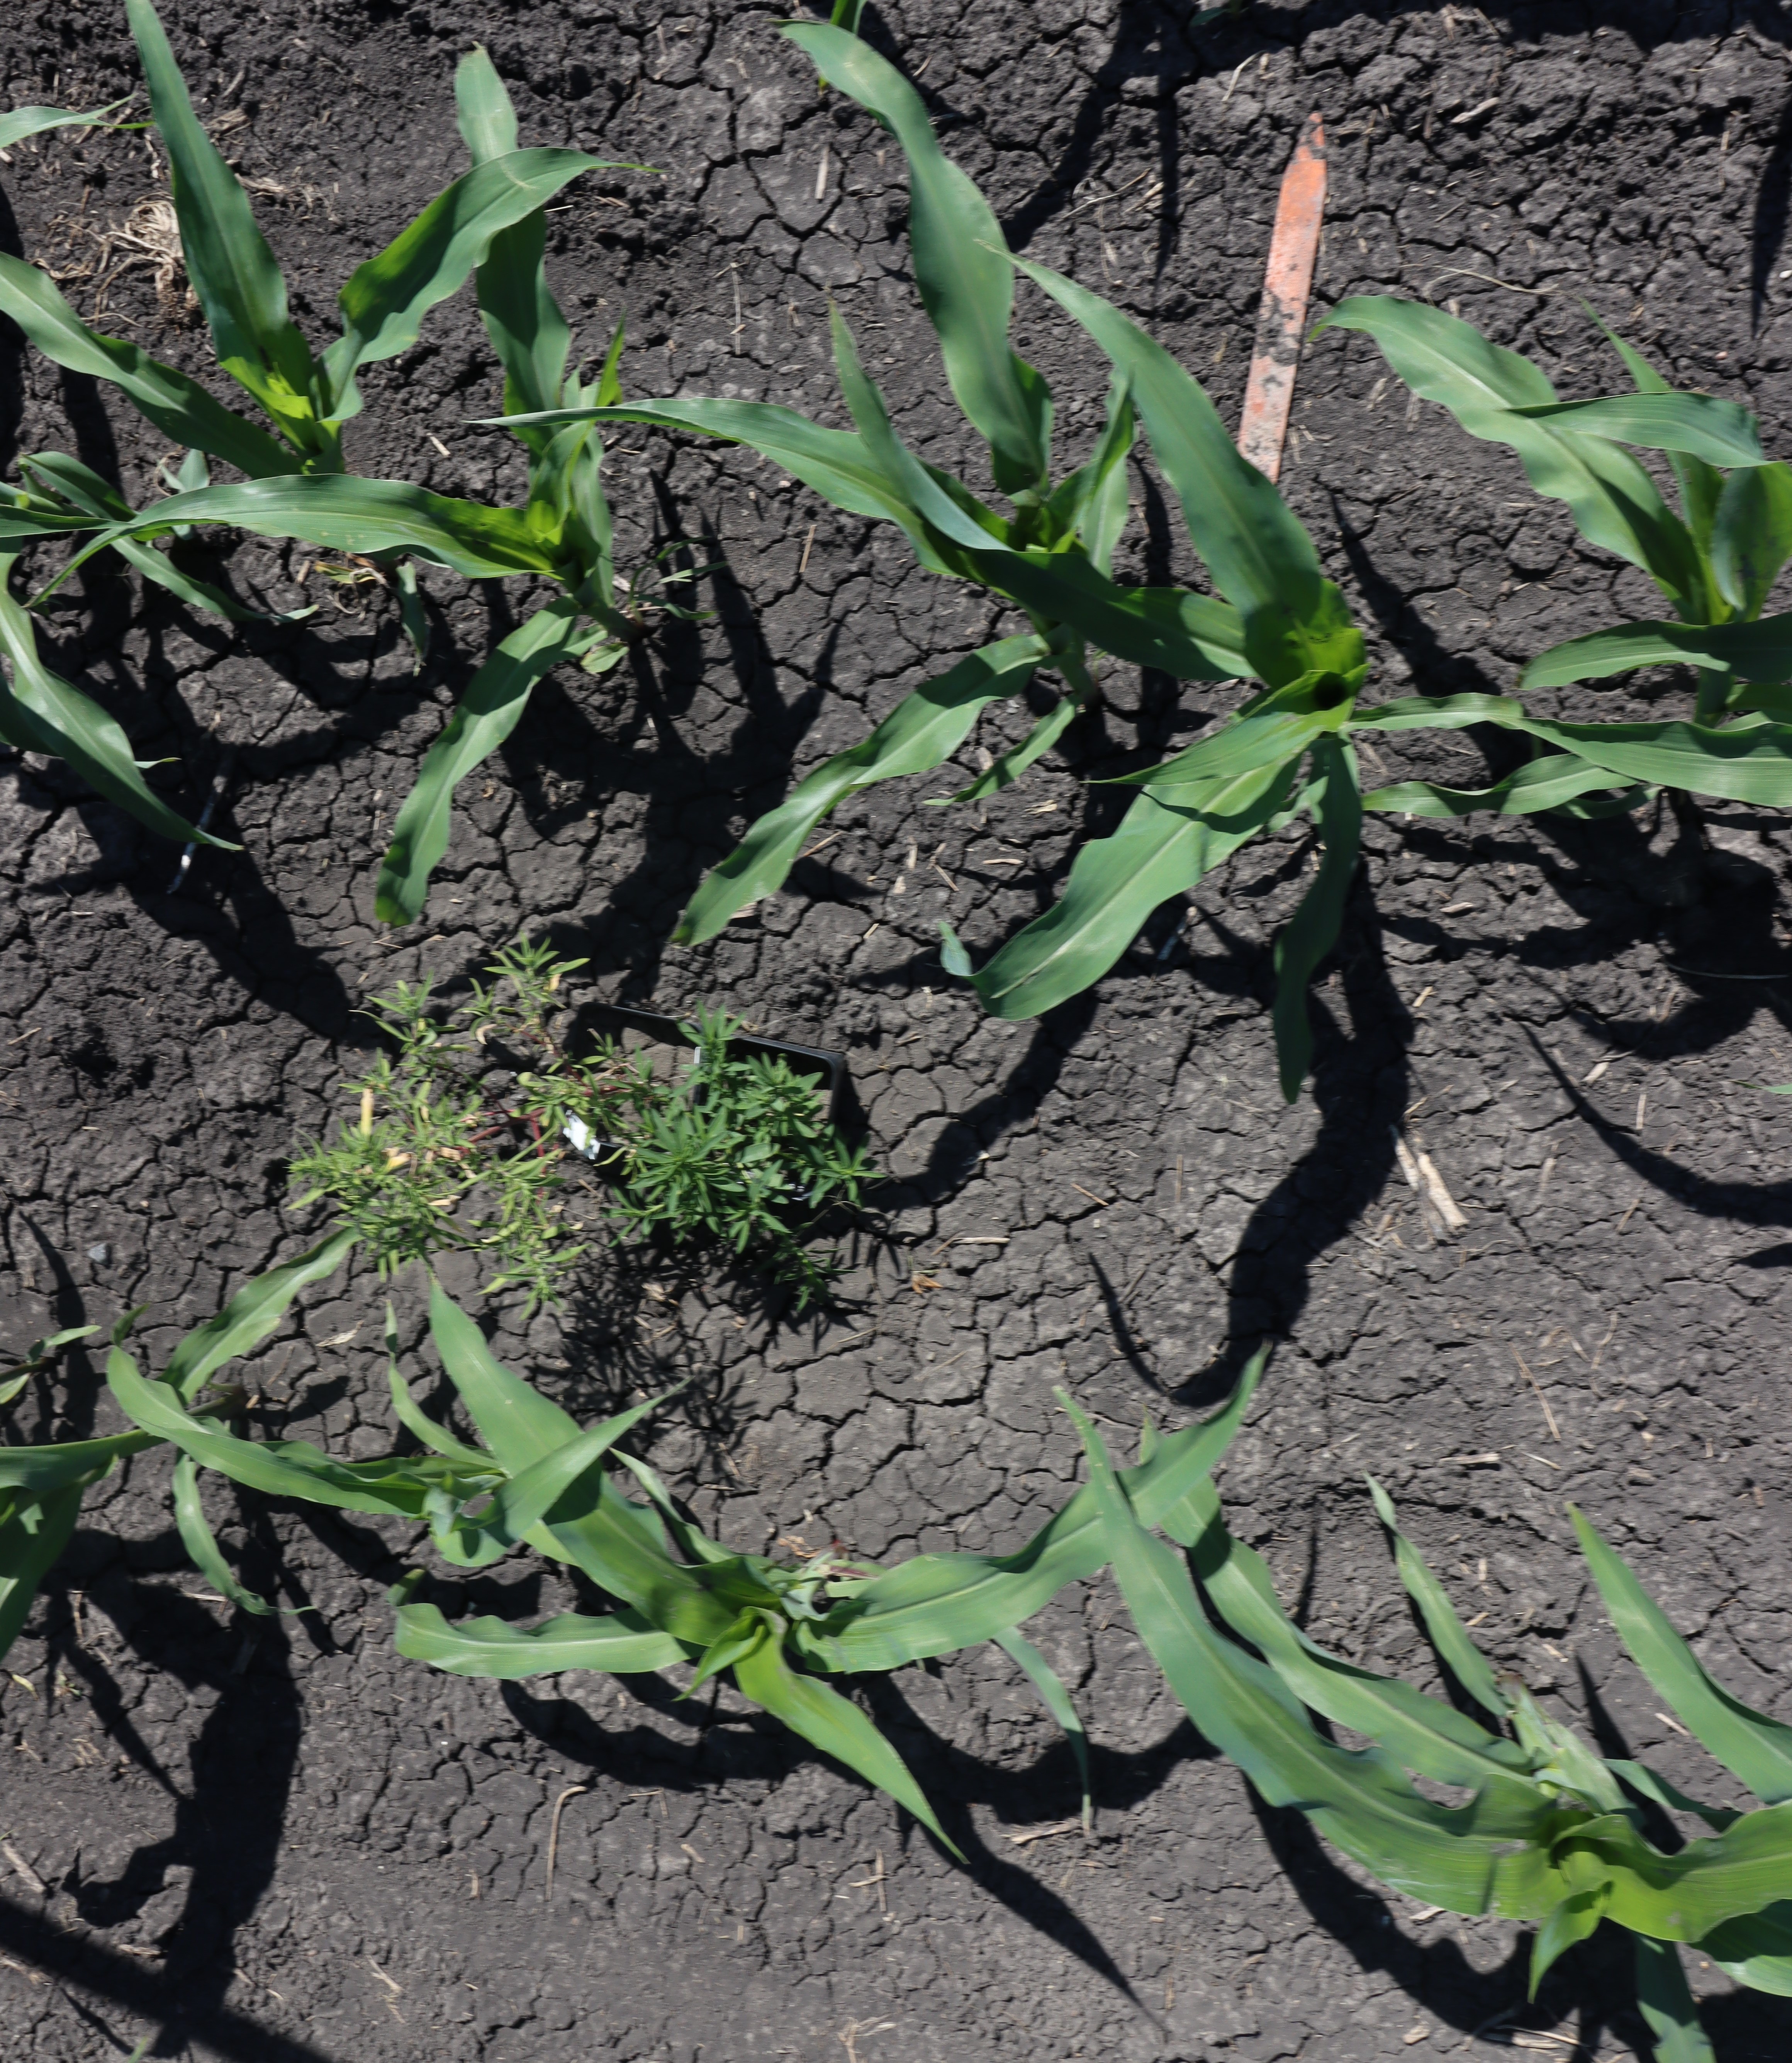
Crop: Corn
Objects: Kochia, Kochia, Corn, Corn, Corn, Corn, Corn, Corn, Corn, Corn, Corn